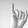
ASL letter: I